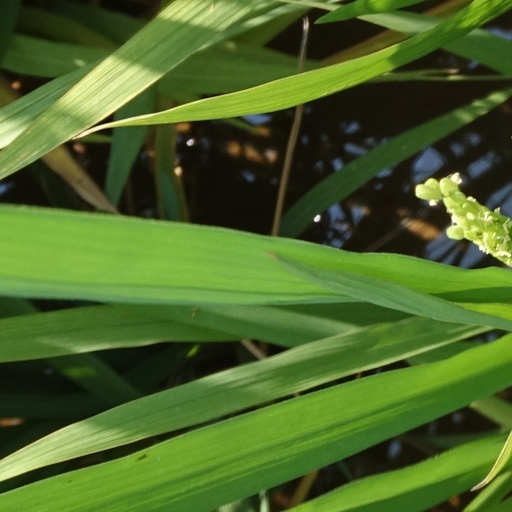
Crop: rice